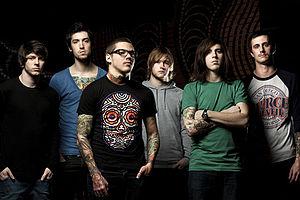
The Devil Wears Prada, aussi surnommé TDWP, est un groupe musical de metalcore américain, originaire de Dayton, dans l'Ohio. Il est actuellement constitué des membres Mike Hranica, Chris Rubey, Jeremy DePoyster, Andy Trick, et Daniel Williams. Le groupe maintient sa formation jusqu'au départ du claviériste James Baney. En 2016, le groupe, signé chez Roadrunner Records, compte un total de six albums studio, un DVD, deux EP, une trentaine de singles, et une dizaine de clips.